Describe the emotion expressed in this image:  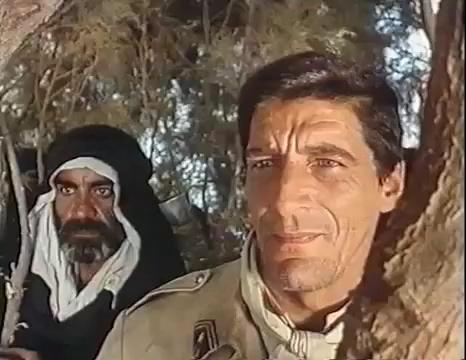
This person displays Suffering, valence and arousal with low intensity.